Legend of la Encantada

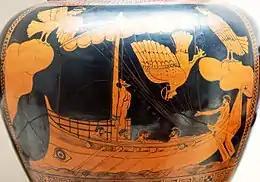
Ulysses and the Sirens (Attic pottery, British Museum)

It is related to the moon, another feminine symbol, and appears in numerous folklore legends and tales of magical and mythological character. It arouses apparition either of the past or visions of the future. Generically the mirror is considered as a door of the soul through which, by dissociation, one can enter another dimension. Mirrors appear and have a great prominence in the work of Lewis Carroll, "Through the Looking Glass and What Alice Found There", although they do not appear in all versions of "la Encantada" legends.